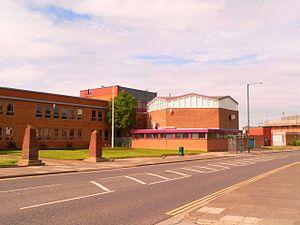
Redcar et Cleveland est une autorité unitaire située dans le Nord de l'Angleterre, dans le comté cérémonial de Yorkshire du Nord. Sa population est de 136 000 habitants.